Fort Buenaventura

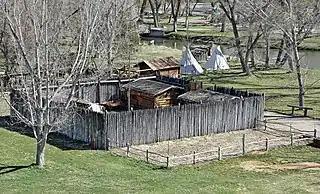
Fort Buenaventura replica

Fort Buenaventura, located in west Ogden, Utah, United States, was the first permanent Anglo settlement in the Great Basin. Built just east of the Weber River in 1846 by Miles Goodyear, the fort and its surrounding lands were purchased by Mormon settlers in 1847 and renamed Brownsville (then later Ogden). Following flooding along the river in 1850, the fort was abandoned.